Ruben Oskar Auervaara

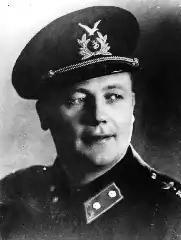
Ruben Oskar Auervaara in uniform.

Ruben Oskar Auervaara (until 1935 Jansson, from 1952 to 1959 Risto Oskari Karnas, from 1959 Erik Kristian Jansson, born 4 September 1906 – died 26 May 1964) was a notorious Finnish conman and thief. He became famous by cheating money from women he met through newspaper announcements, by pretending to intend to marry them. His surname has become an archetypal name in the Finnish language, meaning a deceptive charming trickster.